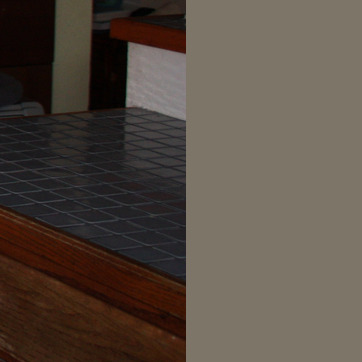
Material: tile